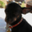
Label: dog